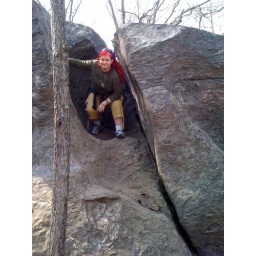
Me perched in one of the holes formed by the river in a rock in Great Falls over 30,000 years ago